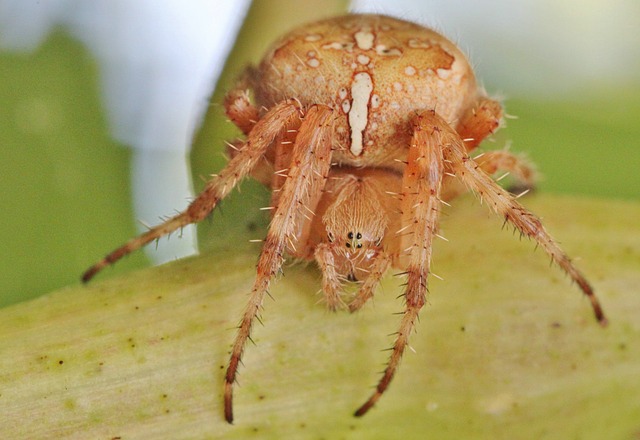
Label: ragno